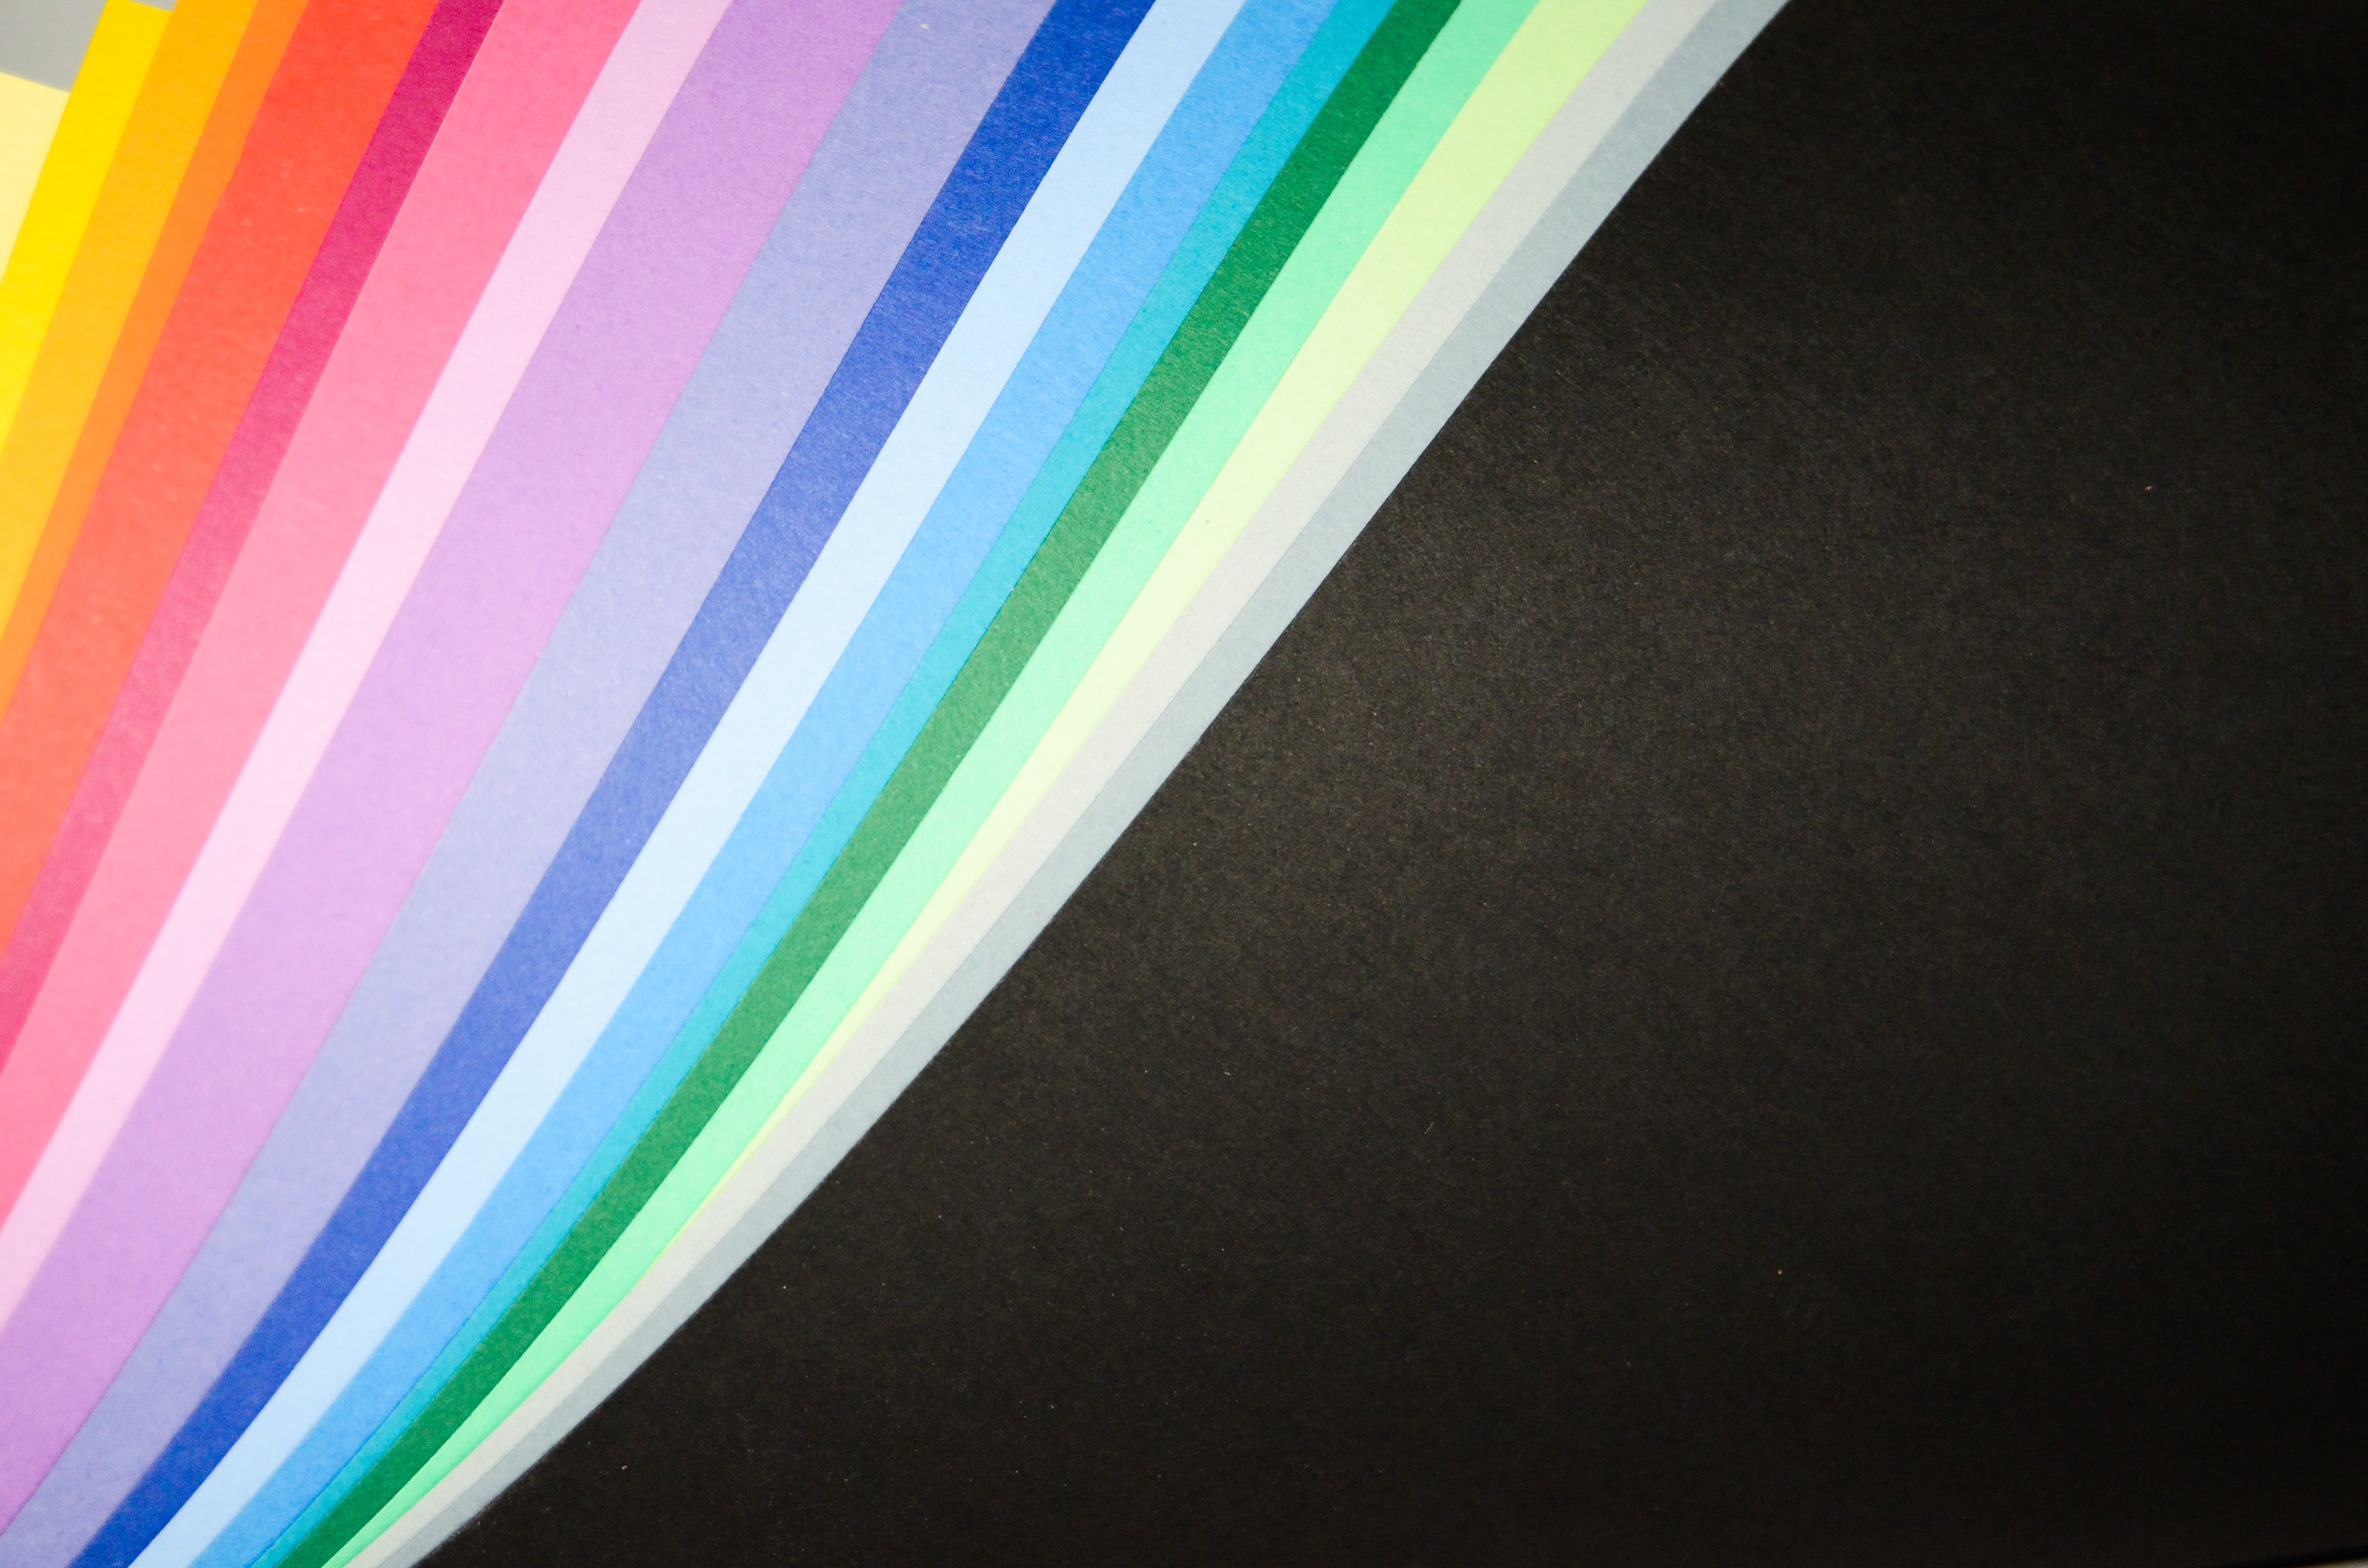
screen, wing, light, green, color, surfboard, blue, colorful, paper, lighting, circle, rainbow, colored, shape, the background, the colour of the, surfing equipment and supplies